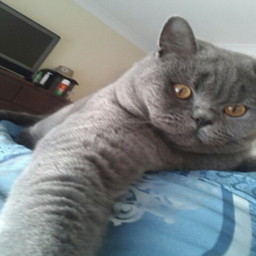
this is how person wakes me up in the morning .